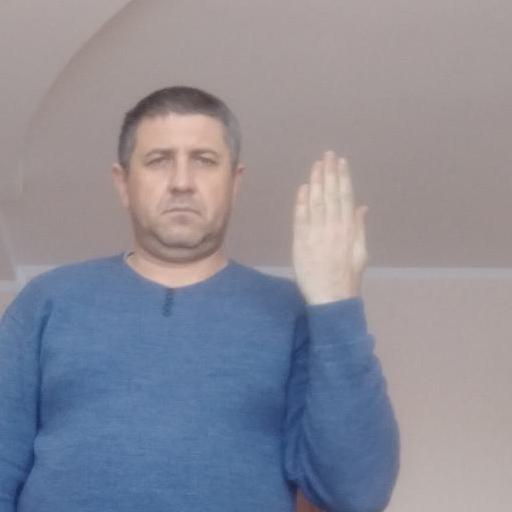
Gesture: stop_inverted